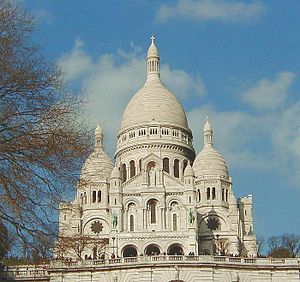
Montmartre
Basilique du Sacré-Cœur på toppen af Montmartre
Montmartre er en 130 meter høj bakke, der har givet navn til det omkringliggende område i det nordlige Paris i 18. arrondissement.